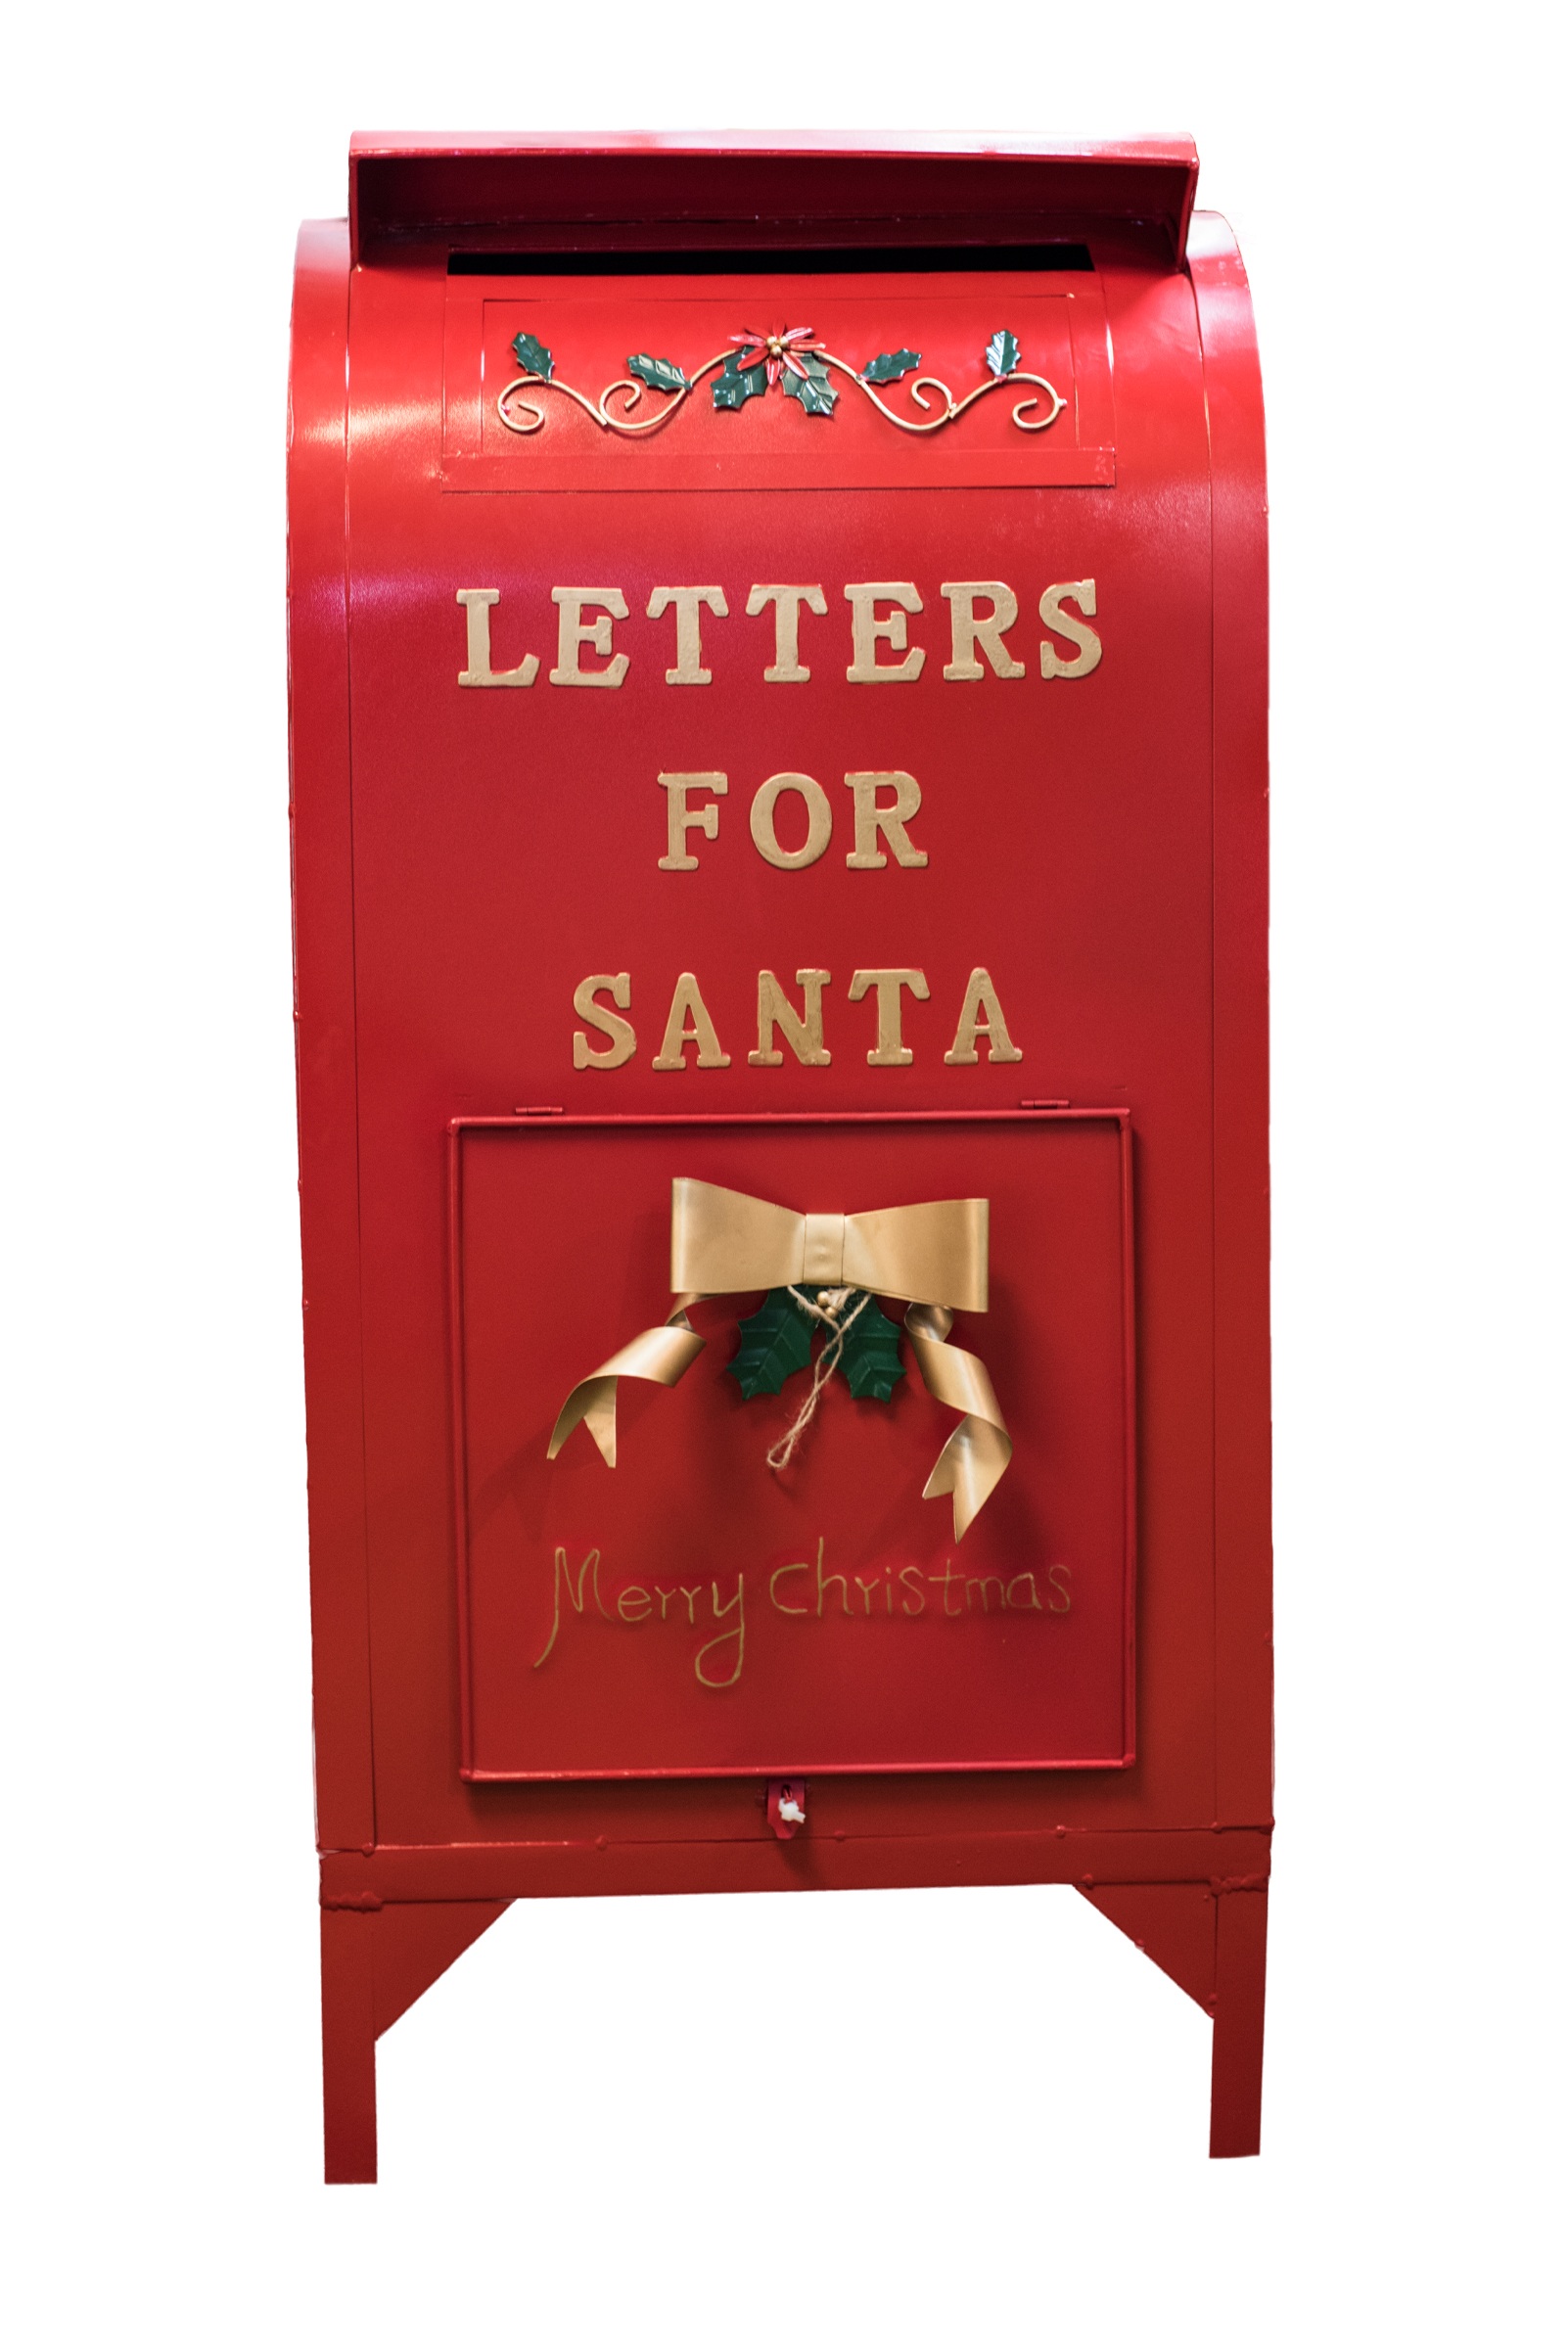
food, red, produce, letter, holiday, drink, furniture, christmas, mailbox, card, mail, xmas, santa mailbox